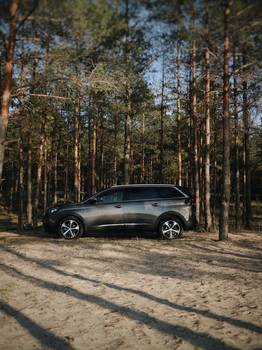
Label: No Watermark